Adrián Colunga

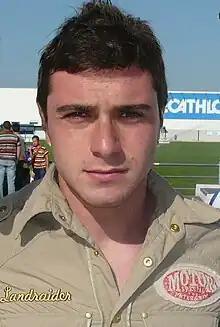
Colunga as a Recreativo player (2009)

Adrián Colunga Pérez (born 17 November 1984) is a Spanish former footballer who played as a striker.